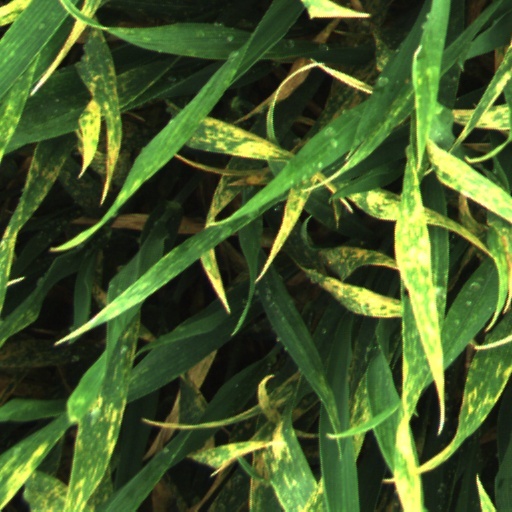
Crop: wheat